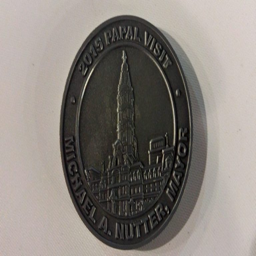
several papal coins have been struck as a thank you for first responders during the papal weekend .